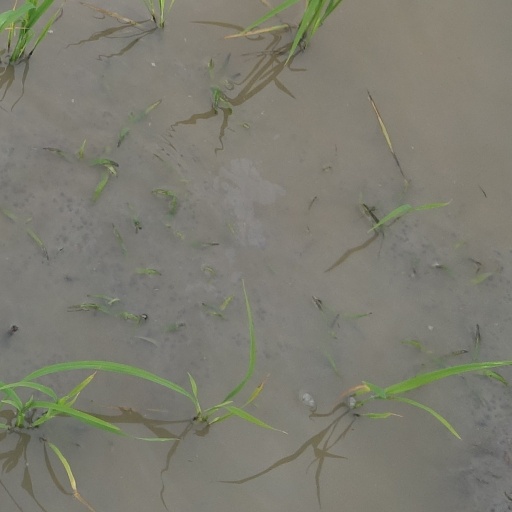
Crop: rice